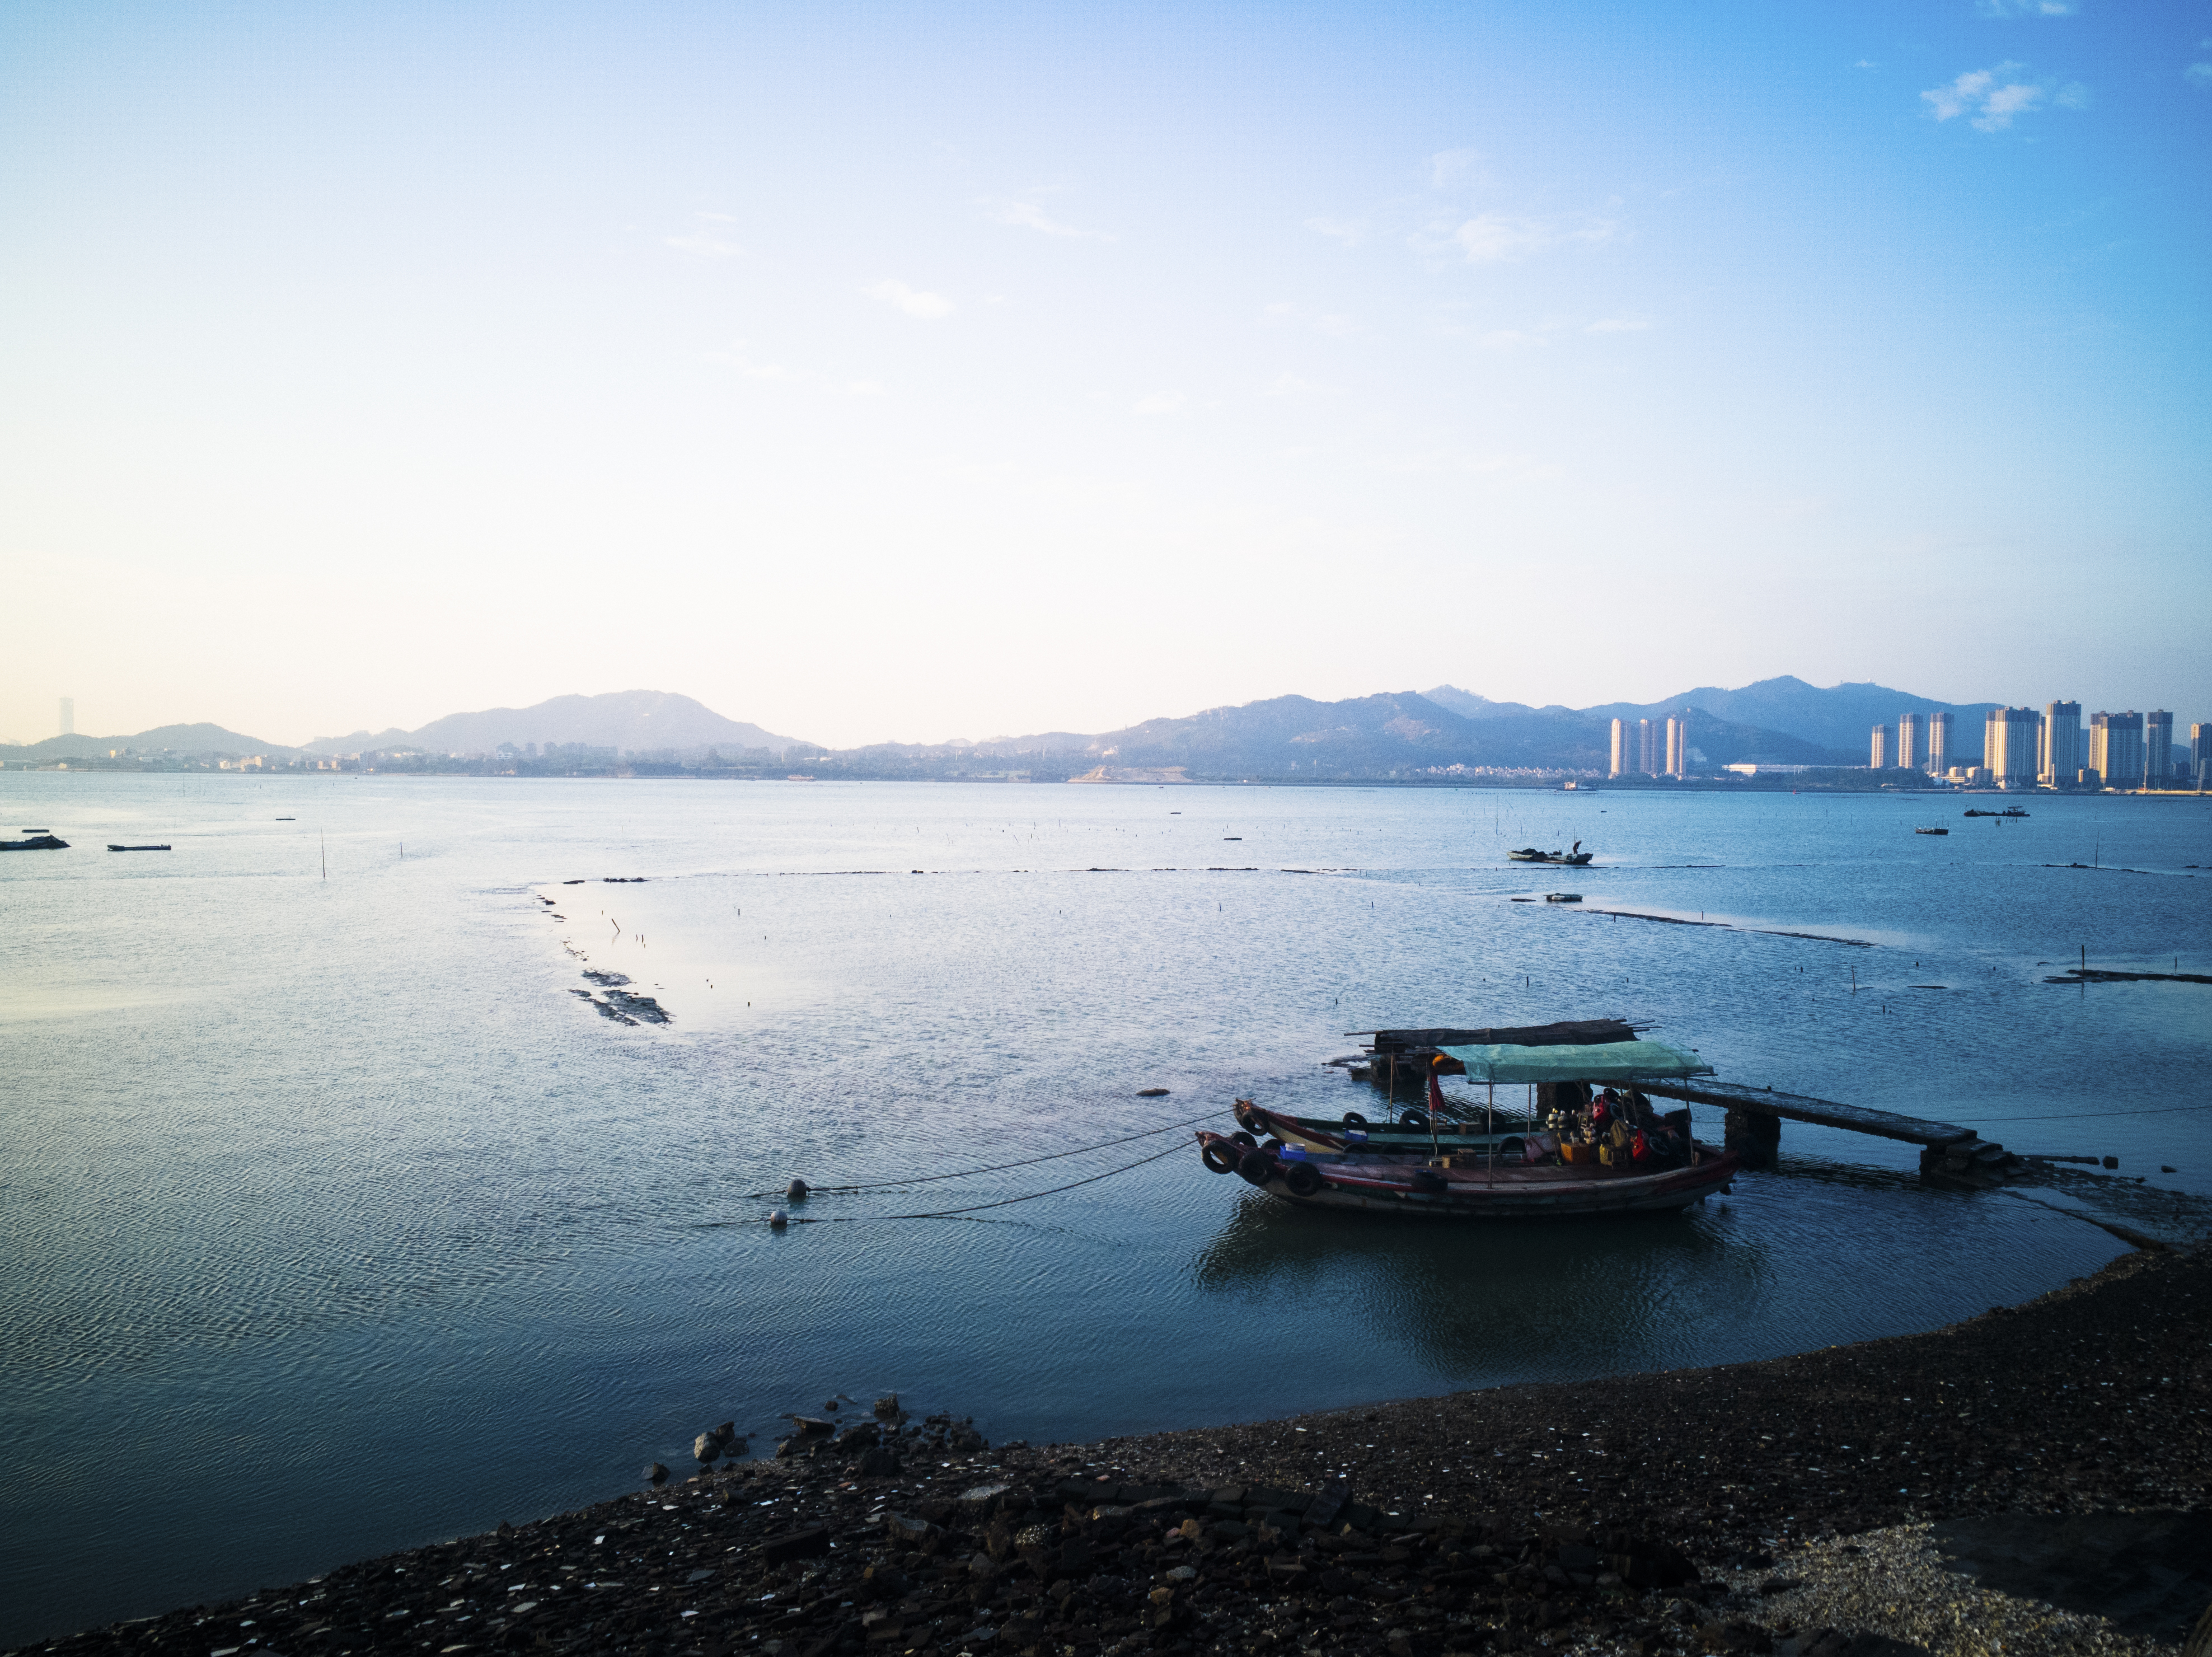
boat, sky, seaside, sea, body of water, water, water resources, ocean, horizon, cloud, calm, coast, morning, mountain, water transportation, waterway, river, vehicle, bay, landscape, coastal and oceanic landforms, city, beach, tourism, sound, harbor, watercraft, vacation, evening, fishing vessel, lake, reflection, hill, channel